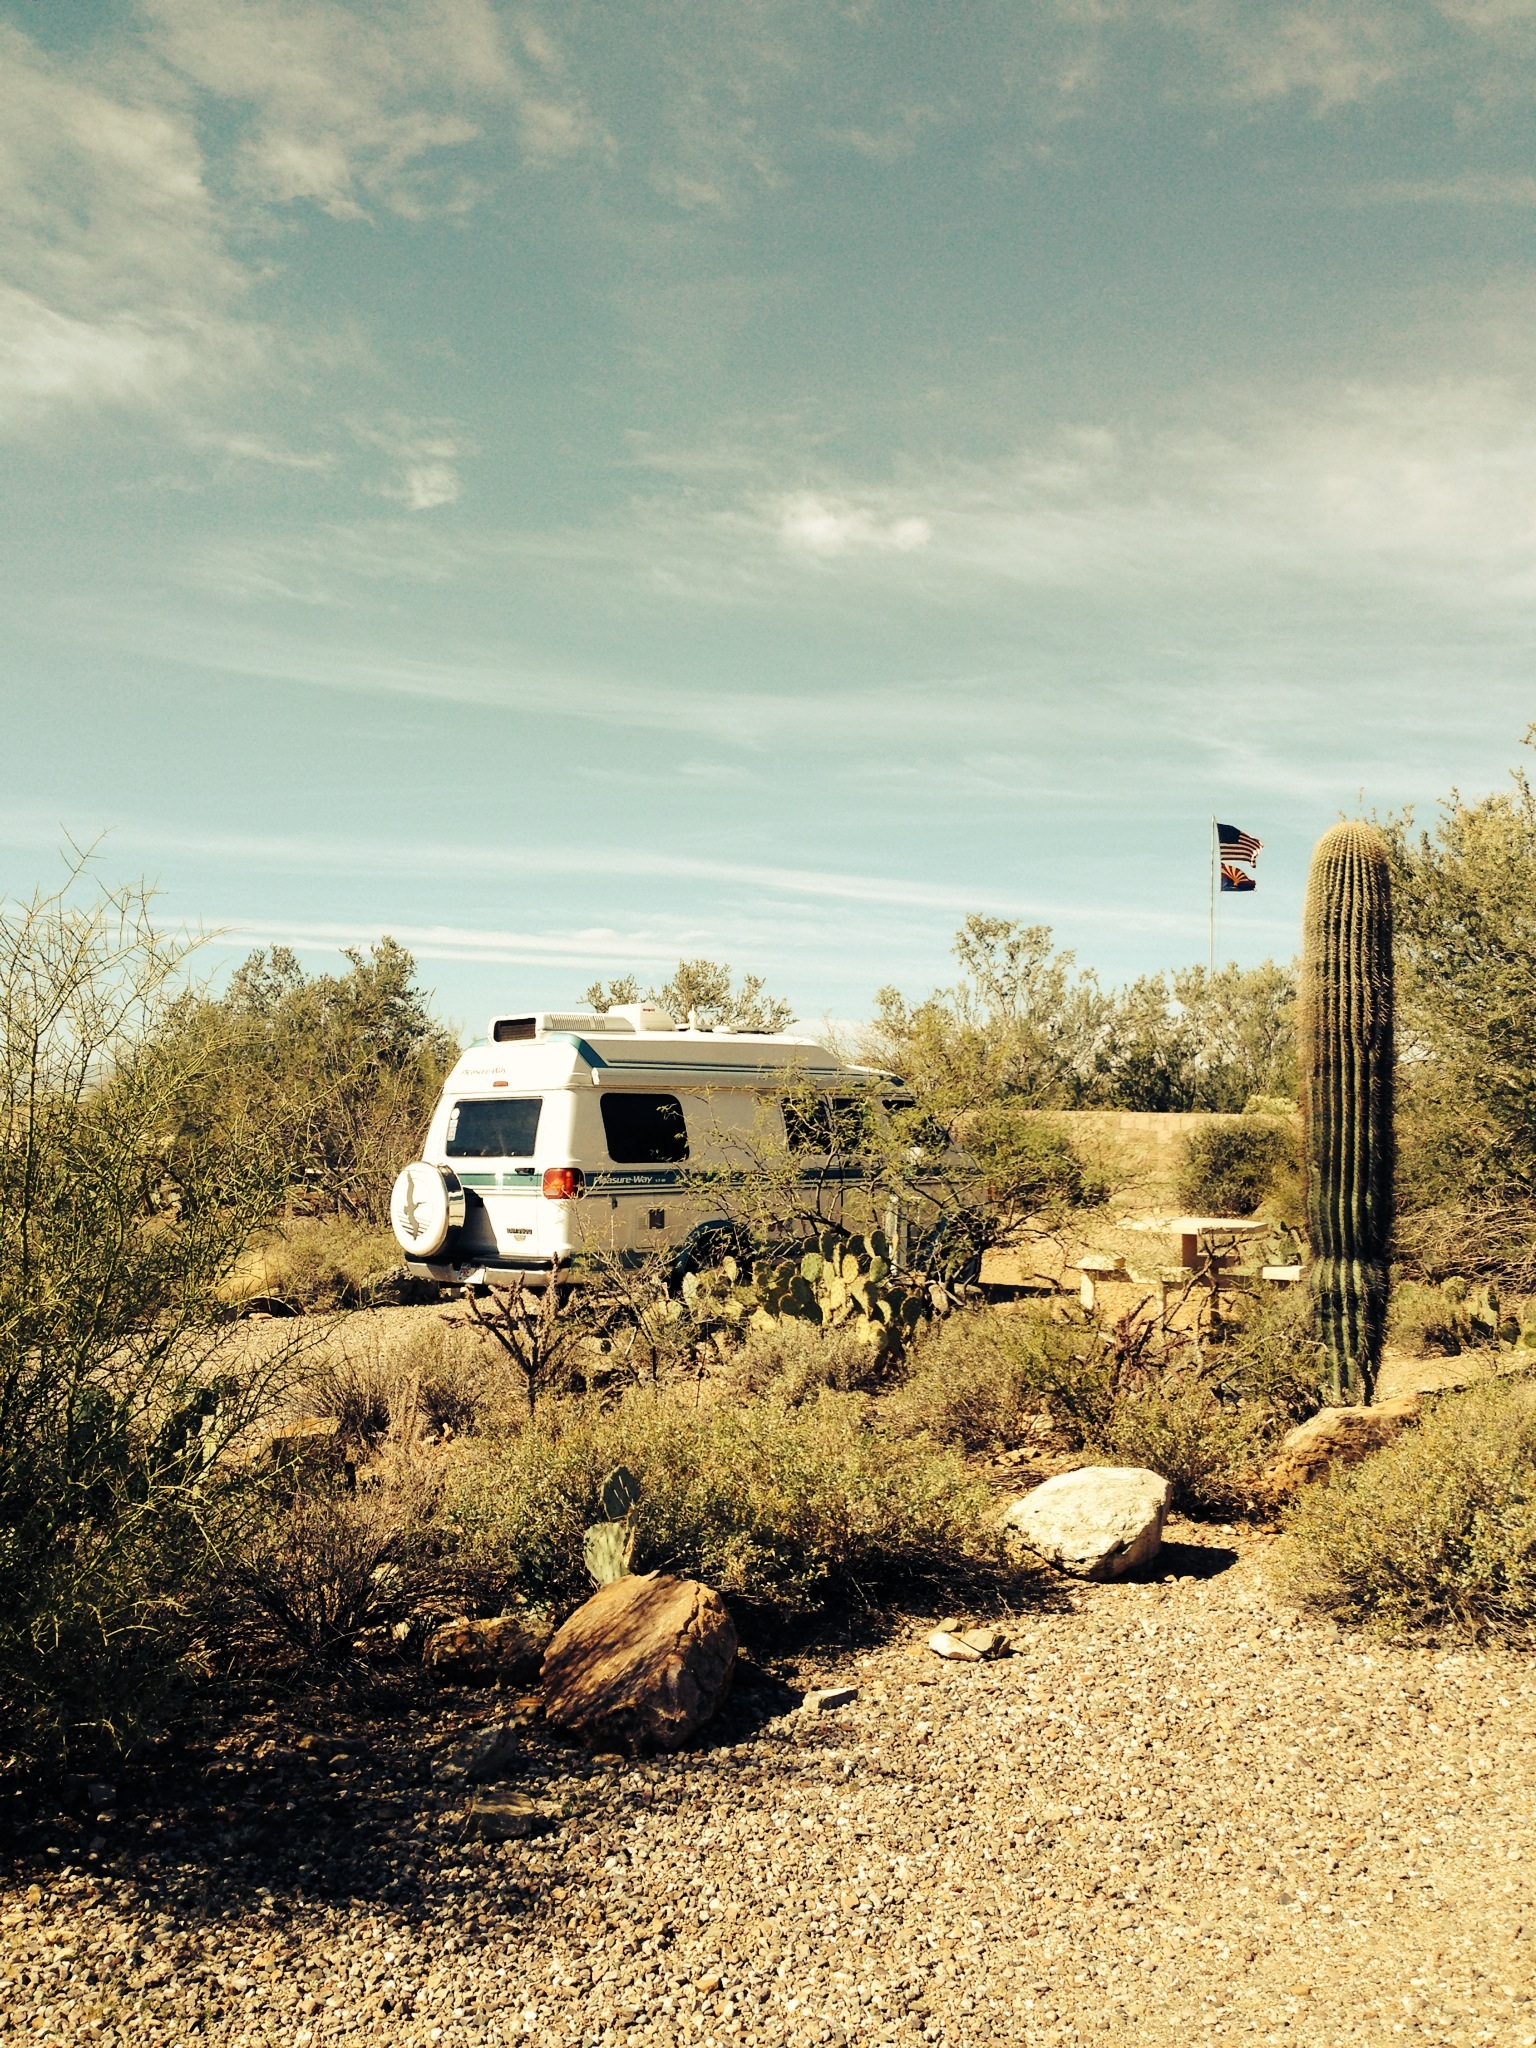
landscape, sea, coast, tree, grass, mountain, field, hill, camping, camper van, arizona desert, rural area, natural environment